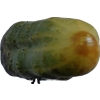
Label: cucumber